Siege of Messina (1848)

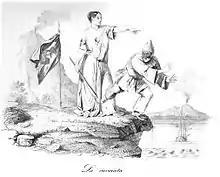
Allegorical print of the time depicting the expulsion of the Neapolitan troops from Sicily.

The Sicilians' hostility to Bourbon rule was due to a variety of reasons, including the suppression of all forms of autonomy and the dominance of Neapolitan influences, the island's poverty-stricken condition, the harsh police regime, and the violations of commitments made by the governments in Naples.